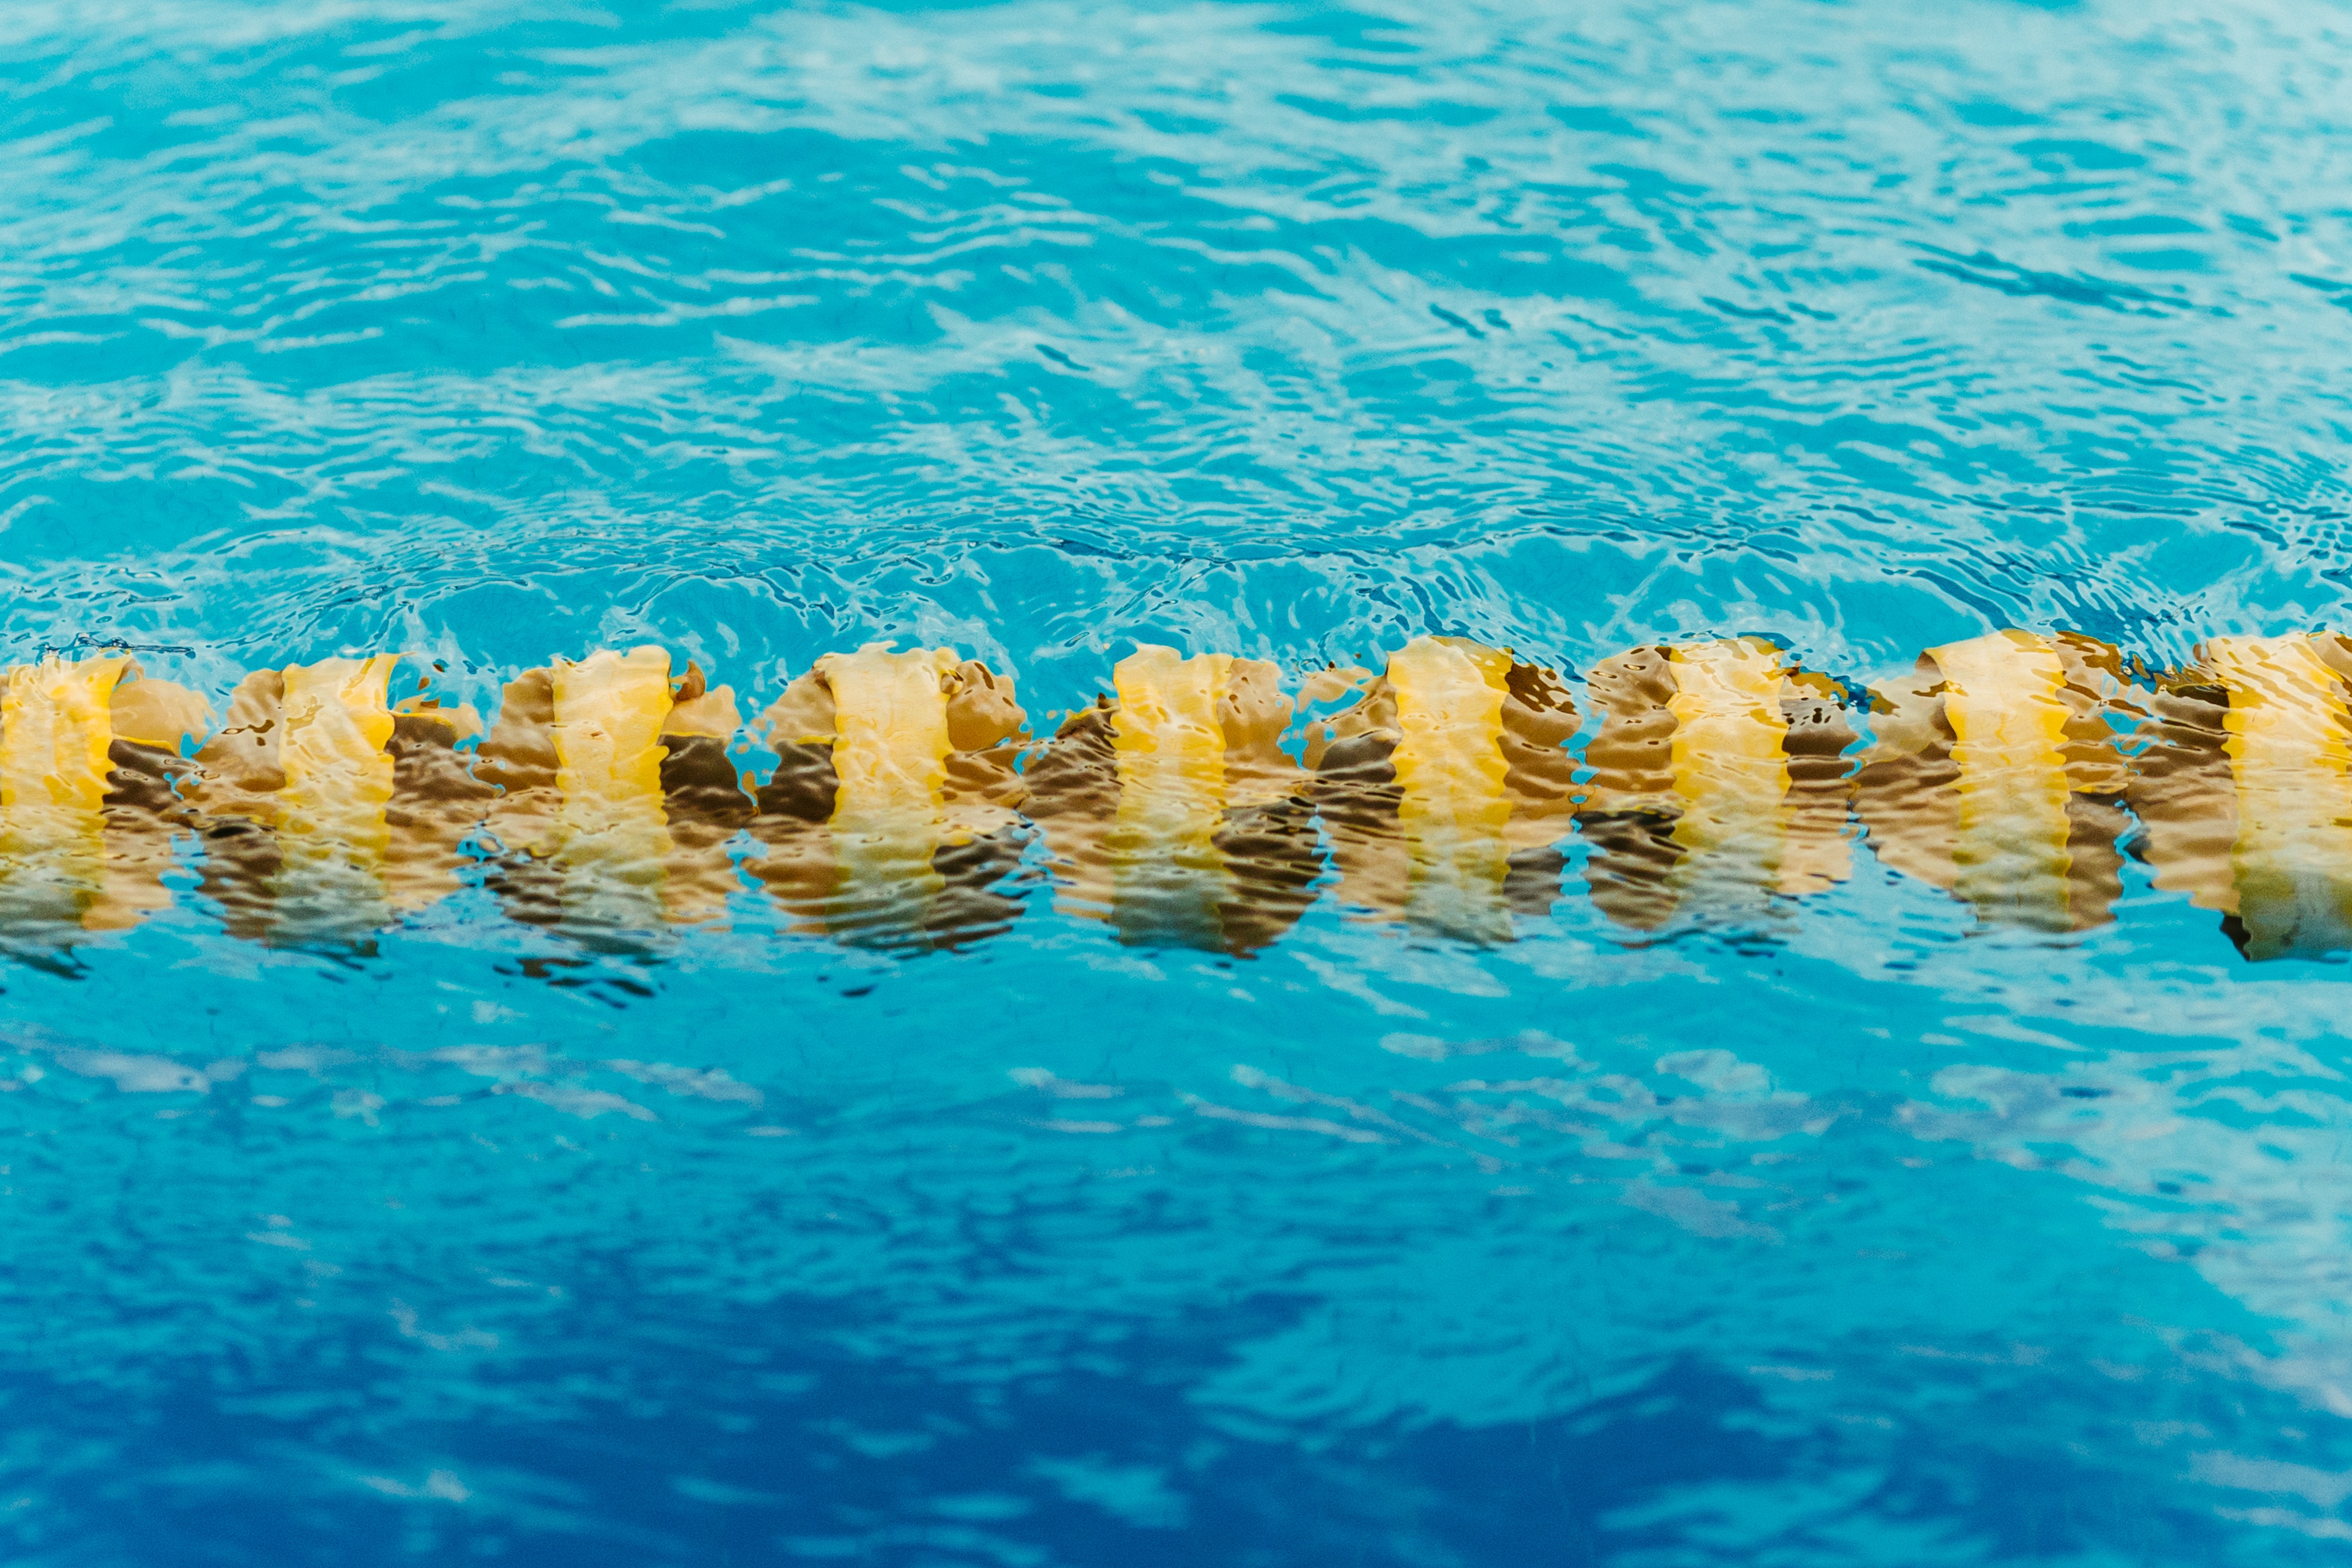
natural, water, azure, body of water, liquid, aqua, plant, lake, electric blue, wind wave, pattern, rectangle, reflection, art, ocean, wave, leisure, underwater, natural landscape, landscape, tropics, sea, horizon, recreation, shadow